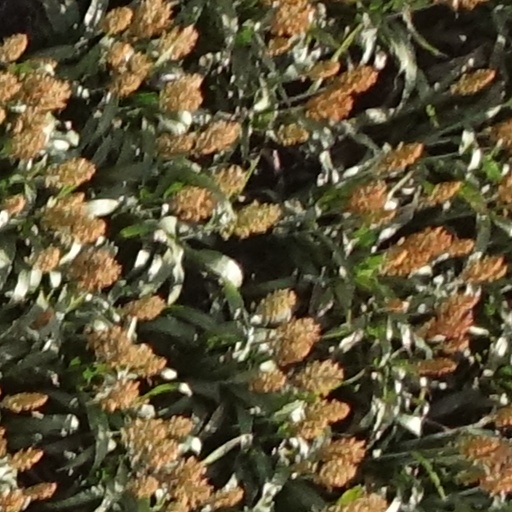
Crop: sorghum